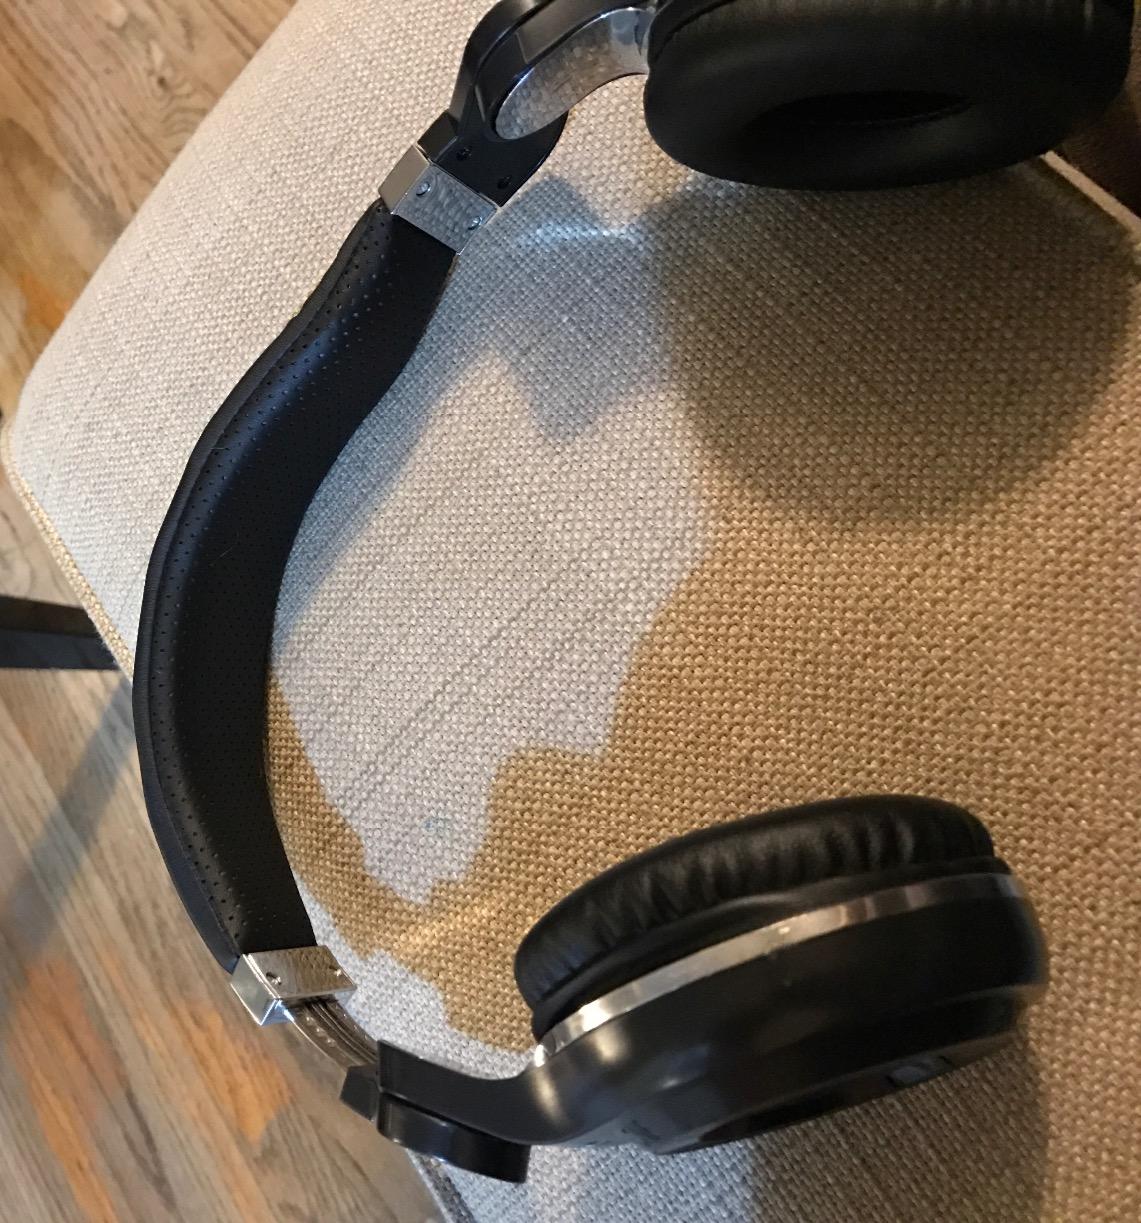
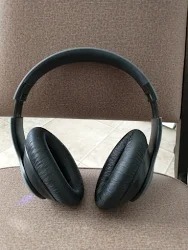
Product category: headphones
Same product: no